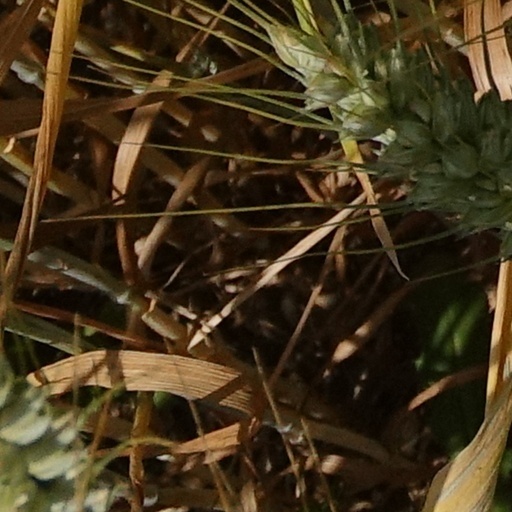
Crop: wheat